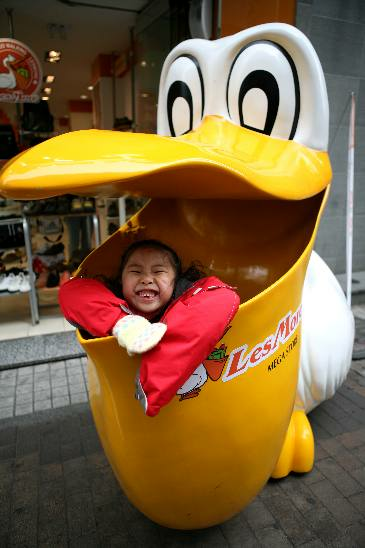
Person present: Yes